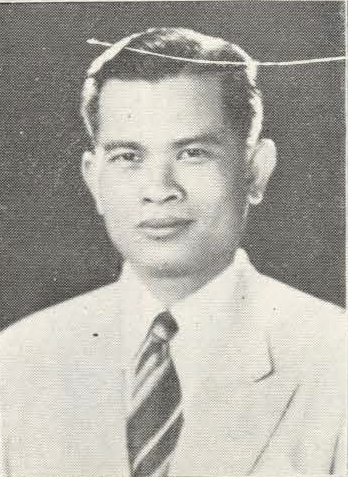
ยศ อินทรโกมาลย์สุต

นายยศ อินทรโกมาลย์สุต เป็นอดีตรัฐมนตรีช่วยว่าการกระทรวงสหกรณ์ ในรัฐบาลจอมพล ป. พิบูลสงคราม และเป็นอดีตรัฐมนตรีช่วยว่าการกระทรวงคมนาคม ในรัฐบาลพลเอก เปรม ติณสูลานนท์ และเป็นอดีตสมาชิกสภาผู้แทนราษฎรจังหวัดนครราชสีมา 5 สมัย
ยศ อินทรโกมาลย์สุต มีบุตรชายเป็นนักการเมืองคนหนึ่งคือ มานะศักดิ์ อินทรโกมาลย์สุต อดีต ส.ส.กรุงเทพมหานคร และมีหลานชายคือ ชวนนท์ อินทรโกมาลย์สุต อดีต ส.ส.
== การทำงาน ==
ยศ อินทรโกมาลย์สุต ได้รับเลือกตั้งเป็นสมาชิกสภาผู้แทนราษฎรจังหวัดนครราชสีมา สมัยแรกในการเลือกตั้งสมาชิกสภาผู้แทนราษฎรไทยเป็นการทั่วไป พ.ศ. 2495 ต่อมาในการเลือกตั้งสมาชิกสภาผู้แทนราษฎรไทยเป็นการทั่วไป กุมภาพันธ์ พ.ศ. 2500 ได้รับเลือกตั้งในสังกัดพรรคเสรีมนังคศิลา ประกาศกระทรวงมหาดไทย เรื่อง ผลการเลือกตั้งสมาชิกสภาผู้แทนราษฎรทั่วไป ต่อจากนั้นในการเลือกตั้งสมาชิกสภาผู้แทนราษฎรไทยเป็นการทั่วไป พ.ศ. 2512 ได้รับเลือกตั้งเป็นสมัยที่ 3 ในนามพรรคสหประชาไทย ต่อมาได้รับเลือกตั้งอีก 2 สมัย ในนามพรรคกิจสังคม ในการเลือกตั้งสมาชิกสภาผู้แทนราษฎรไทยเป็นการทั่วไป พ.ศ. 2519 และการเลือกตั้งสมาชิกสภาผู้แทนราษฎรไทยเป็นการทั่วไป พ.ศ. 2522
ยศ อินทรโกมาลย์สุต เคยได้รับแต่งตั้งเป็นรัฐมนตรีช่วยว่าการกระทรวงสหกรณ์ ในรัฐบาลจอมพล ป. พิบูลสงครามราชกิจจานุเบกษา, พระบรมราชโองการ ประกาศ ตั้งและแต่งตั้งรัฐมนตรี (จำนวน ๓๐ ราย) เล่ม 74 ตอน 33ก วันที่ 1 เมษายน 2500 ในปี พ.ศ. 2500 ต่อมาได้รับแต่งตั้งเป็นรัฐมนตรีช่วยว่าการกระทรวงคมนาคม ในรัฐบาลพลเอก เปรม ติณสูลานนท์ ในปี พ.ศ. 2523
== เครื่องราชอิสริยาภรณ์ ==
ราชกิจจานุเบกษา, แจ้งความสำนักนายกรัฐมนตรี เรื่อง พระราชทานเครื่องราชอิสริยาภรณ์ , เล่ม ๙๘ ตอนที่ ๒๐๖ ง ฉบับพิเศษ หน้า ๔๑, ๑๗ ธันวาคม ๒๕๒๔
ราชกิจจานุเบกษา, แจ้งความสำนักนายกรัฐมนตรี เรื่อง พระราชทานเครื่องราชอิสริยาภรณ์ , เล่ม ๙๗ ตอนที่ ๑๘๘ ง ฉบับพิเศษ หน้า ๓๙, ๕ ธันวาคม ๒๕๒๓
== อ้างอิง ==
หมวดหมู่:นักการเมืองไทย
หมวดหมู่:สมาชิกสภาผู้แทนราษฎรจังหวัดนครราชสีมา
หมวดหมู่:พรรคเสรีมนังคศิลา
หมวดหมู่:พรรคสหประชาไทย
หมวดหมู่:พรรคกิจสังคม
หมวดหมู่:ผู้ได้รับเครื่องราชอิสริยาภรณ์ ป.ช.
หมวดหมู่:ผู้ได้รับเครื่องราชอิสริยาภรณ์ ม.ว.ม.